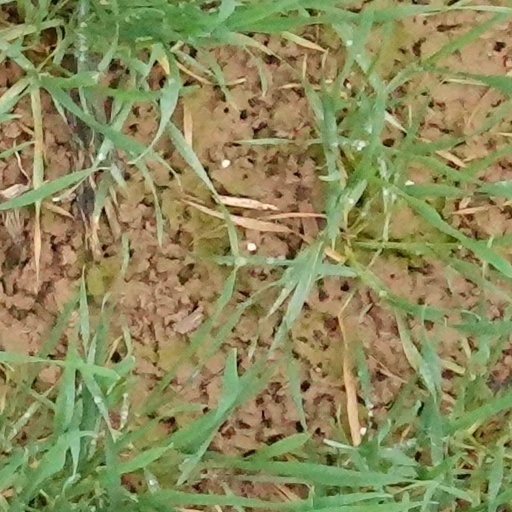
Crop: wheat